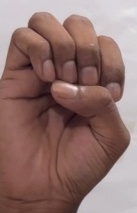
ASL sign: E